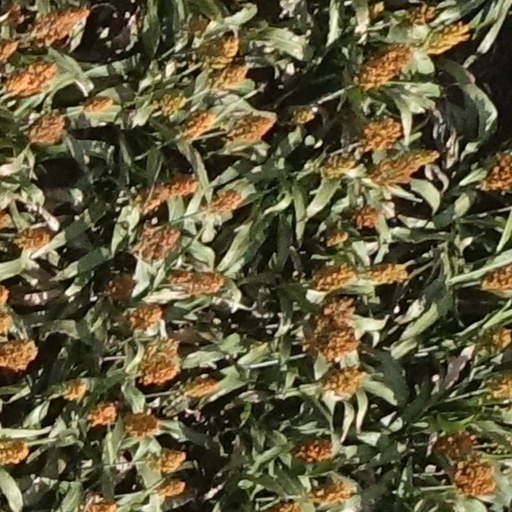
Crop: sorghum